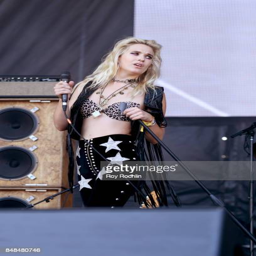
composer performs onstage during the festival day